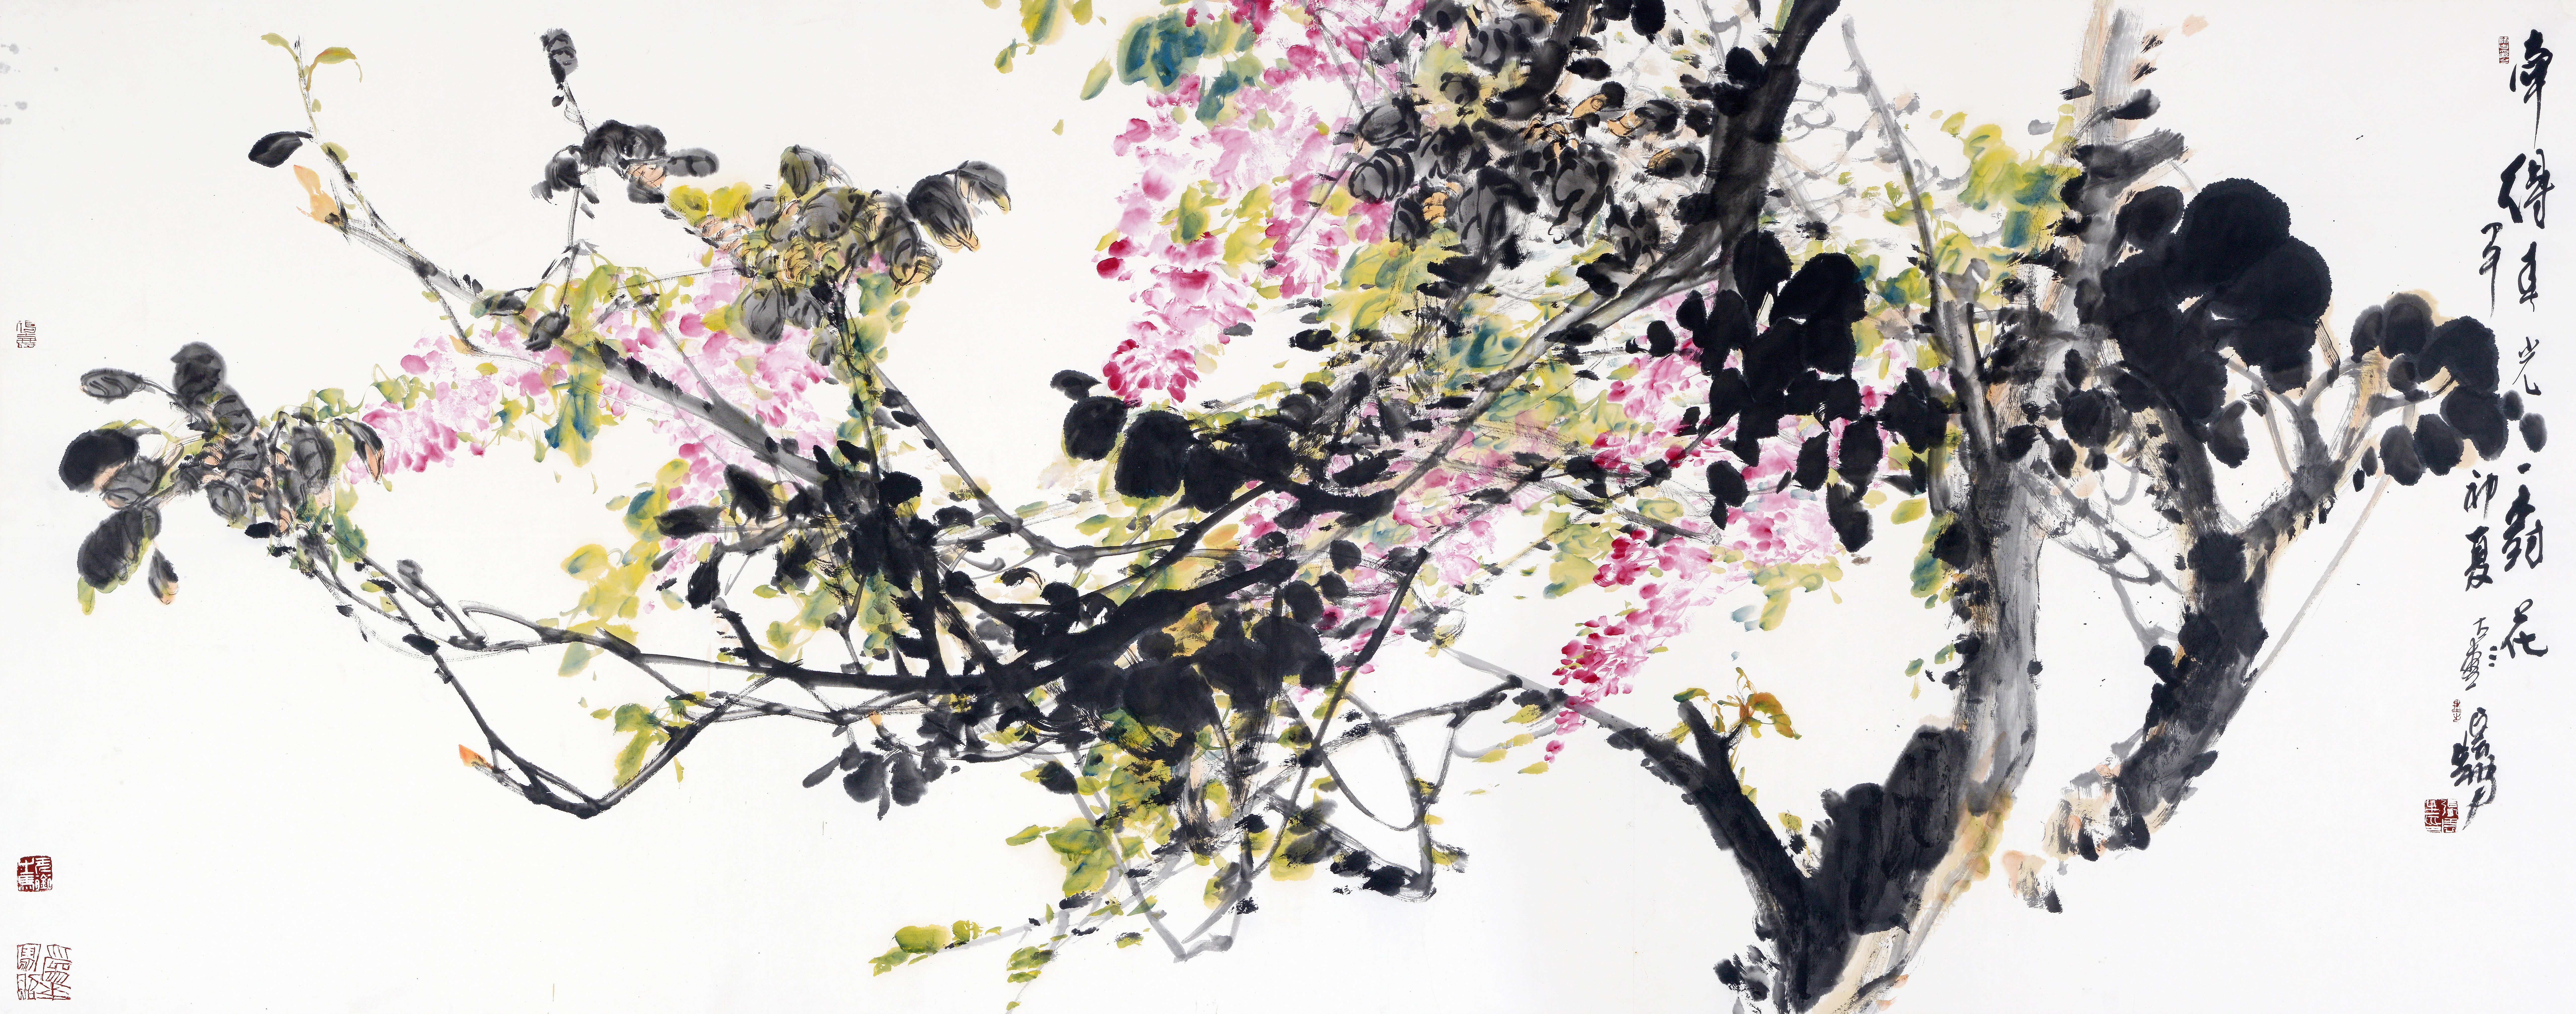
art, botany, textile, branch, petal, organism, paint, twig, pattern, magenta, font, flowering plant, visual arts, graphics, watercolor paint, painting, ink, floral design, graphic design, illustration, wildflower, cut flowers, blossom, modern art, acrylic paint, printmaking, tree